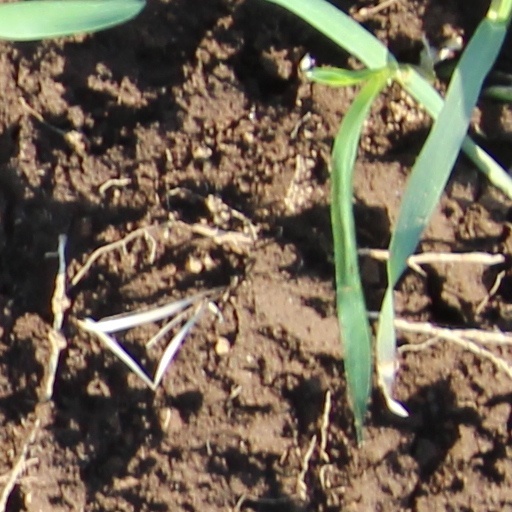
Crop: wheat